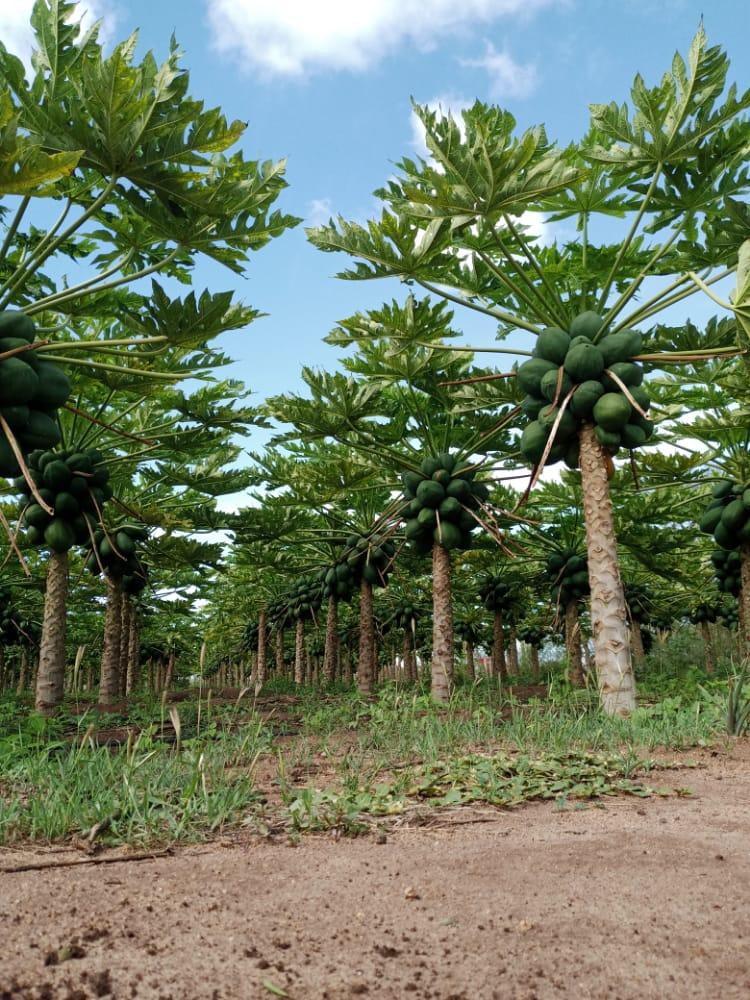
Shamba la zao la biashara aina ya mipapai; imemea vizuri, imetoa matunda yake yaliyostawi na kunawiri yanayokaribia kuiva na kuchumwa kwa ajili ya matumizi.